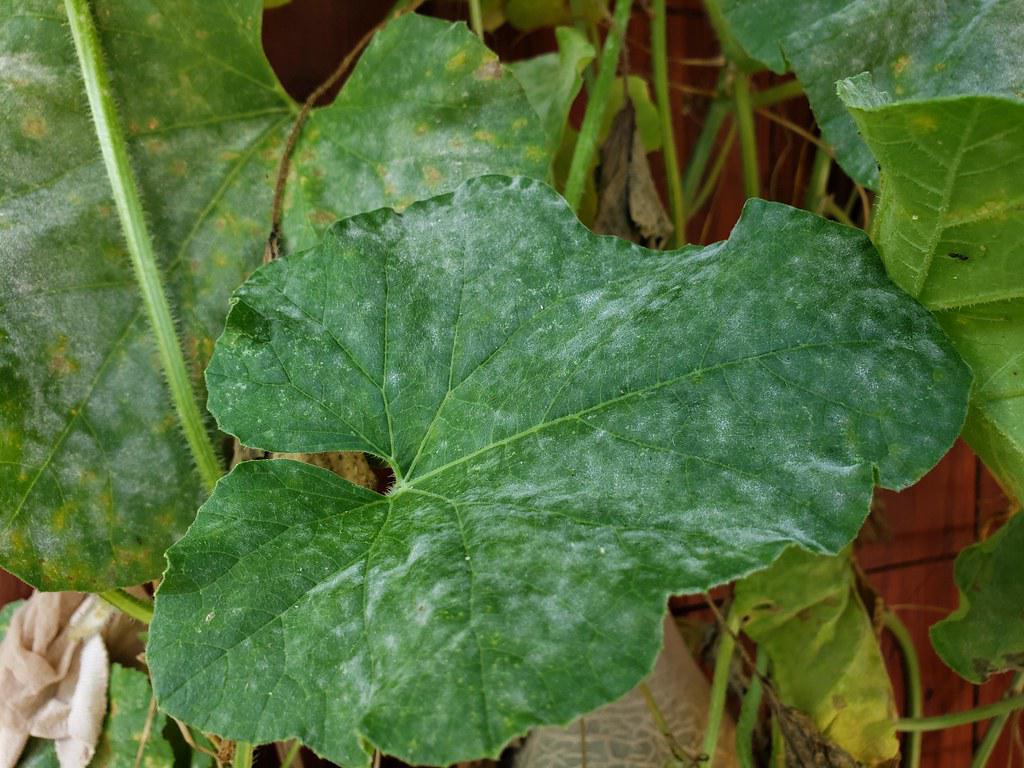
Plant: Zucchini
Disease: zucchini powdery mildew